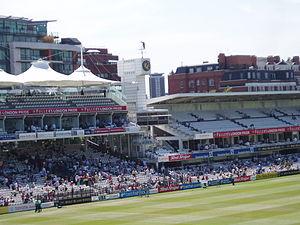
Lord's Cricket Ground, ou simplement Lord's, est un stade de cricket situé dans le quartier de St. John's Wood, à Londres, en Angleterre. Fondé en 1814, il doit son nom à celui de son fondateur, Thomas Lord. Il est la propriété du Marylebone Cricket Club.